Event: Typhoon Ruby
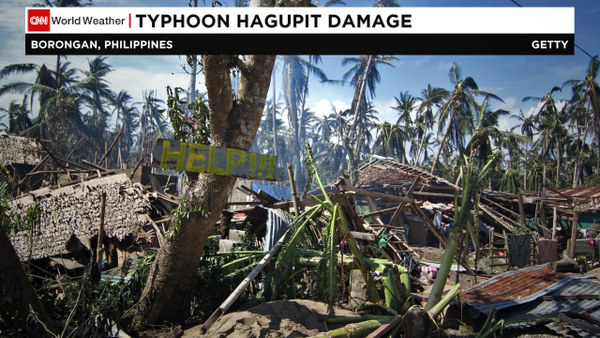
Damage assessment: damage